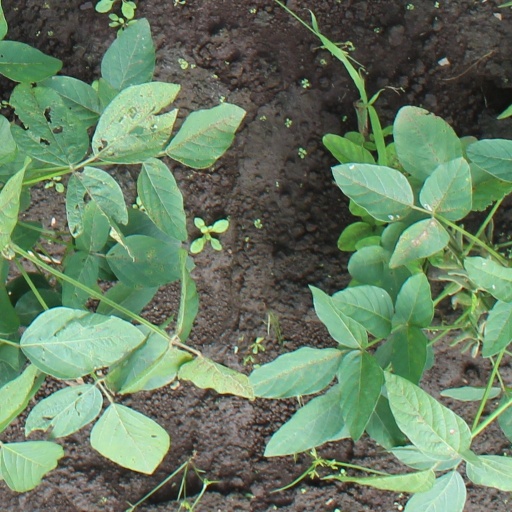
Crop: soybean